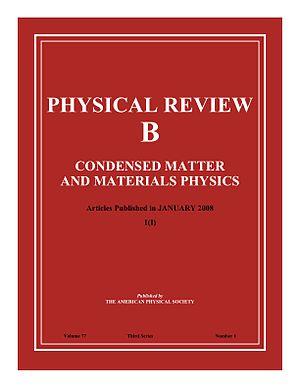
Physical Review B est une revue scientifique à comité de lecture qui publie des articles dans le domaine de la physique de la matière condensée.